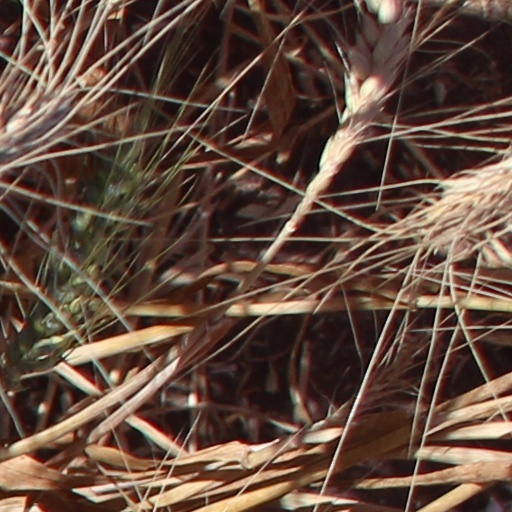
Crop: wheat